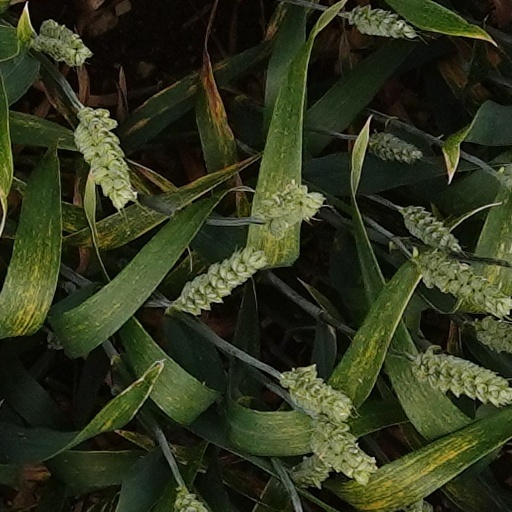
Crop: wheat